2010 WTA Tour Championships

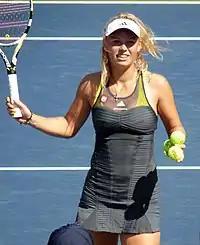
Caroline Wozniacki finished 2010 as the World No. 1

Caroline Wozniacki enjoyed her best season so far, winning six singles titles, the most on the 2010 Tour, and achieving the world no. 1 ranking after reaching the quarterfinals, and later winning, the China Open. She became the fifth player in the WTA Tour's history to not win a Grand Slam event before achieving the world no. 1 status. Wozniacki won her first title at the MPS Group Championships over Olga Govortsova, 6–2, 7–5. Her best period was after Wimbledon where she won 5 of 7 consecutive tournaments she played, beginning with the e-Boks Sony Ericsson Open where she defeated Klára Zakopalová 6–2, 7–6. After this she won back-to-back titles in Rogers Cup over Vera Zvonareva 6–3, 6–2 and defended the Pilot Pen Tennis title defeating Nadia Petrova 6–3, 3–6, 6–3. Later she again won two consecutive titles in Tokyo and the China Open defeating Elena Dementieva 1–6, 6–2, 6–3 and Vera Zvonareva 6–3, 3–6, 6–3, respectively. As well Wozniacki also reached the final of the BNP Paribas Open losing to Jelena Janković 6–2, 6–4. At the Grand Slams, Caroline reached the fourth round of the Australian Open losing to Li Na 6–4, 6–3. She reached her first French Open quarterfinal, but lost there to eventual champion Francesca Schiavone 6–2, 6–3. At Wimbledon she suffered a fourth round loss to Petra Kvitová 6–2, 6–0. In the US Open she had her first Grand Slam top seed while world no. 1 Serena Williams was injured, but lost in the semifinals 6–4, 6–3 to Vera Zvonareva. This was her second appearance at the tournament after making the semifinals in 2009.